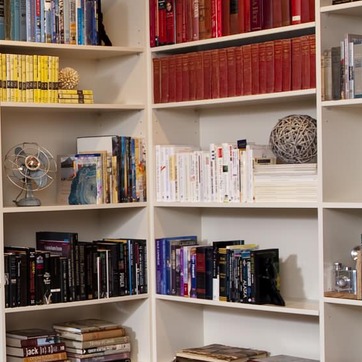
Material: paper